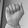
ASL letter: A